Kipps Run

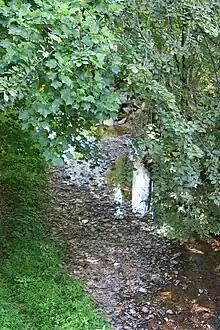
Kipps Run looking upstream

Kipps Run begins in northern Rush Township. The stream's headwaters are on Blue Hill. The stream begins flowing southwest and then northwest in a valley, but after a short distance curves north, following the road. It then exits Rush Township and enters the community of Riverside, where it turns west-northwest, away from the road. The stream also leaves its valley at this point. It receives the tributary Wilson Run from the left and then passes through a series of small ponds. Further downstream, it turns northwest, crossing another road and then crossing the Delaware and Hudson Railroad. Immediately afterwards, the stream enters the Susquehanna River.